Fun Is Beautiful

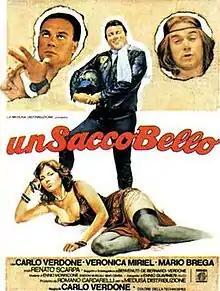

Un sacco bello, internationally released as Fun Is Beautiful, is a 1980 Italian comedy film. The film, produced by Sergio Leone, marked the directorial debut of Carlo Verdone, as well his debut as main actor and as screenwriter. For this film Verdone won a special David di Donatello Awards and the Nastro d'Argento for best new actor.